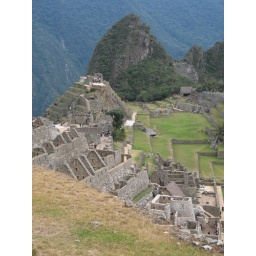
The pyramid shaped hill in front of the mountain is the Intiwatana Pyramid, the location of a major ceremonial site.